Pedro DeBrito

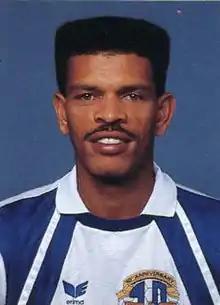
DeBrito with Wichita Wings in

Pedro Guilherme DeBrito (May 25, 1959 – July 5, 2014) was a soccer player who played as a midfielder. His career took him through multiple U.S. leagues including the North American Soccer League, Major Indoor Soccer League, American Soccer League and the National Professional Soccer League. Born in Portuguese Cape Verde, he earned one cap with the United States national team in 1983.